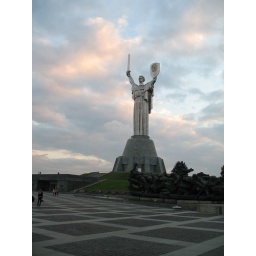
This silver metallic lady, standing strongly over Kiev, seems to be the Soviet equivalent of the Statue of Liberty.